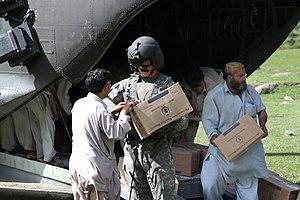
Le Programme alimentaire mondial est l'organisme d'aide alimentaire de l'ONU. Le PAM est la plus grande agence humanitaire qui lutte contre la faim dans le monde en distribuant une assistance alimentaire dans les situations d'urgence et en travaillant avec les communautés pour améliorer leur état nutritionnel et renforcer leur résilience. Chaque année, le PAM apporte une assistance à 80 millions de personnes dans près de 80 pays.
Les inondations au Pakistan ont commencé le 26 juillet 2010 et se sont poursuivies jusqu'à la fin de l'année. Elles ont fait au moins 1 760 morts, affecté 21 millions d'habitants et privé 10 millions de personnes de leur logement. Elles ont touché le pays du nord au sud sur une distance de près de 2 000 kilomètres, le long de l'Indus et d'un certain nombre de ses affluents. Jusqu'à un quart du pays a été affecté par les inondations, soit approximativement l'équivalent de la superficie de l'Angleterre.